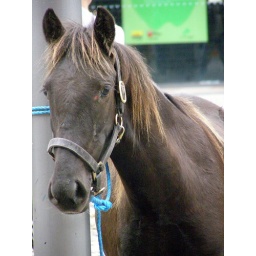
The first Sunday of every month there's a horse market in Smithfield.